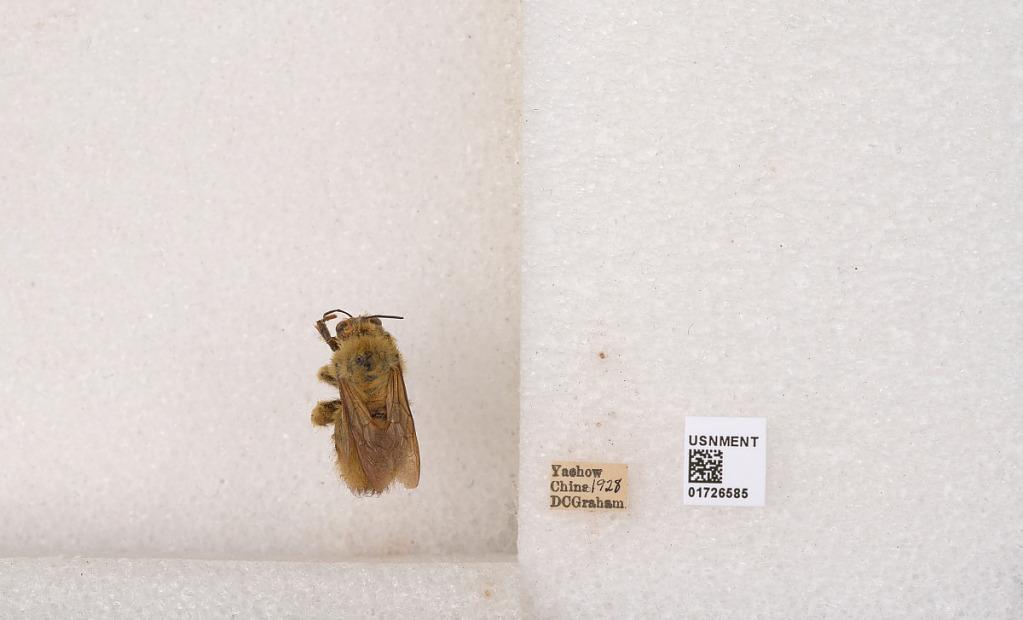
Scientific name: Xylocopa (Mesotrichia) latipes (Drury)
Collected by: D. Graham
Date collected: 1928-1-1
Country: China
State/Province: Sichuan
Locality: Near Yachow